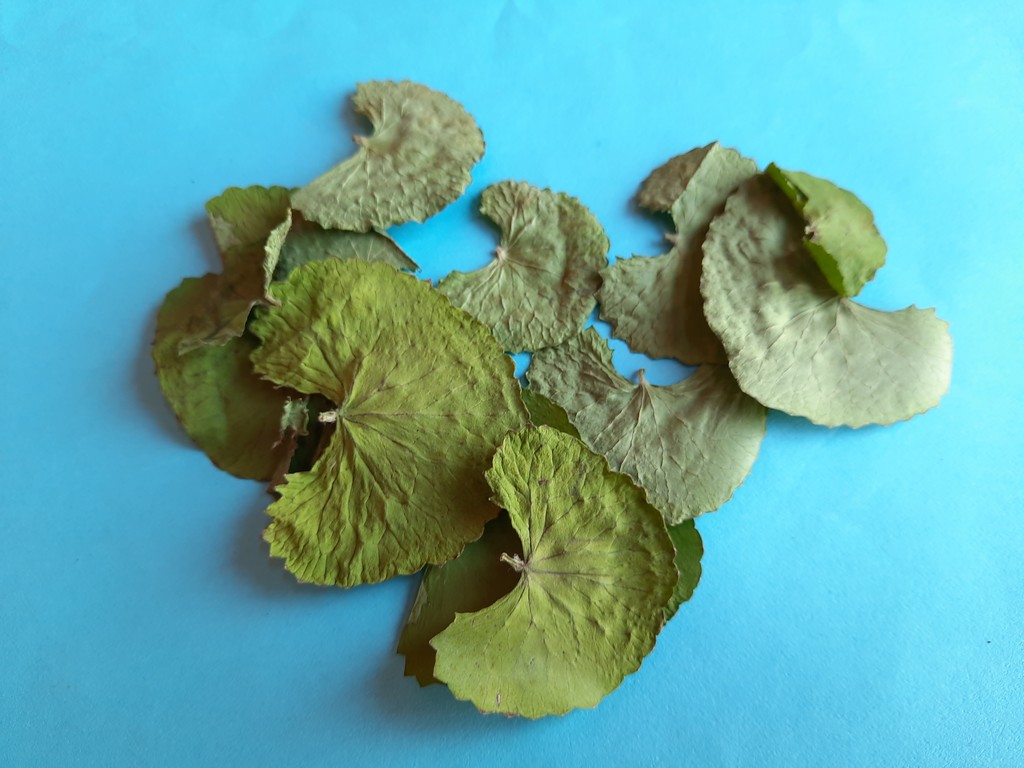
Label: Dried